Brandon Barnes

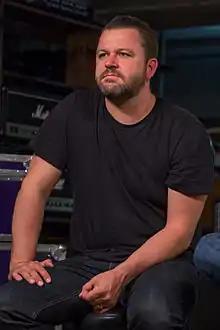
Barnes in 2015

Brandon Barnes (born October 10, 1978) is an American musician, best known as the drummer for the punk rock band Rise Against.